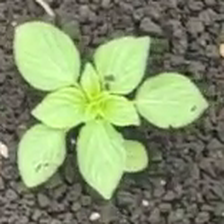
Weed species: Kena_(Commplina_benghalensio)